Gangaajal

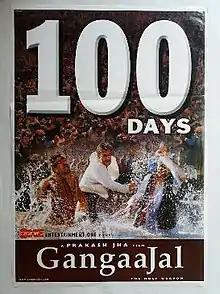
Theatrical release poster

Gangaajal: The Holy Weapon is a 2003 Indian Hindi-language crime drama film written, directed, co-produced and edited by Prakash Jha. Featuring an ensemble cast of 87 actors, it revolves around the Superintendent of Police Amit Kumar (Ajay Devgn) who takes charge of the fictitious district of Tejpur, Bihar, known for its high crime rate and organised crime carried out by dons Sadhu Yadav (Mohan Joshi) and Sunder Yadav (Yashpal Sharma). Due to the local police's slow response to crimes, residents of the district resort to pouring acid in the eyes of the criminals as an instrument for extrajudicial justice.